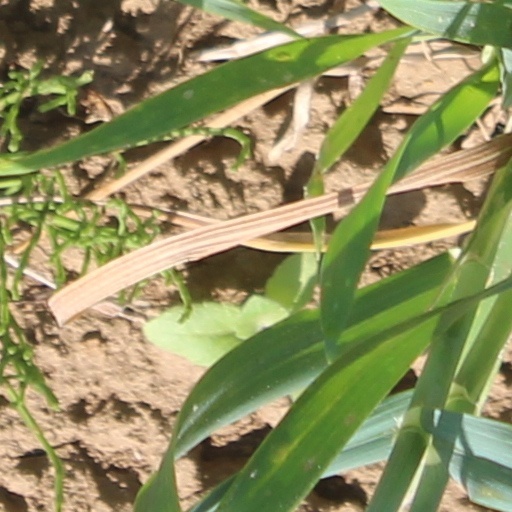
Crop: wheat